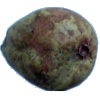
Label: pear_stone